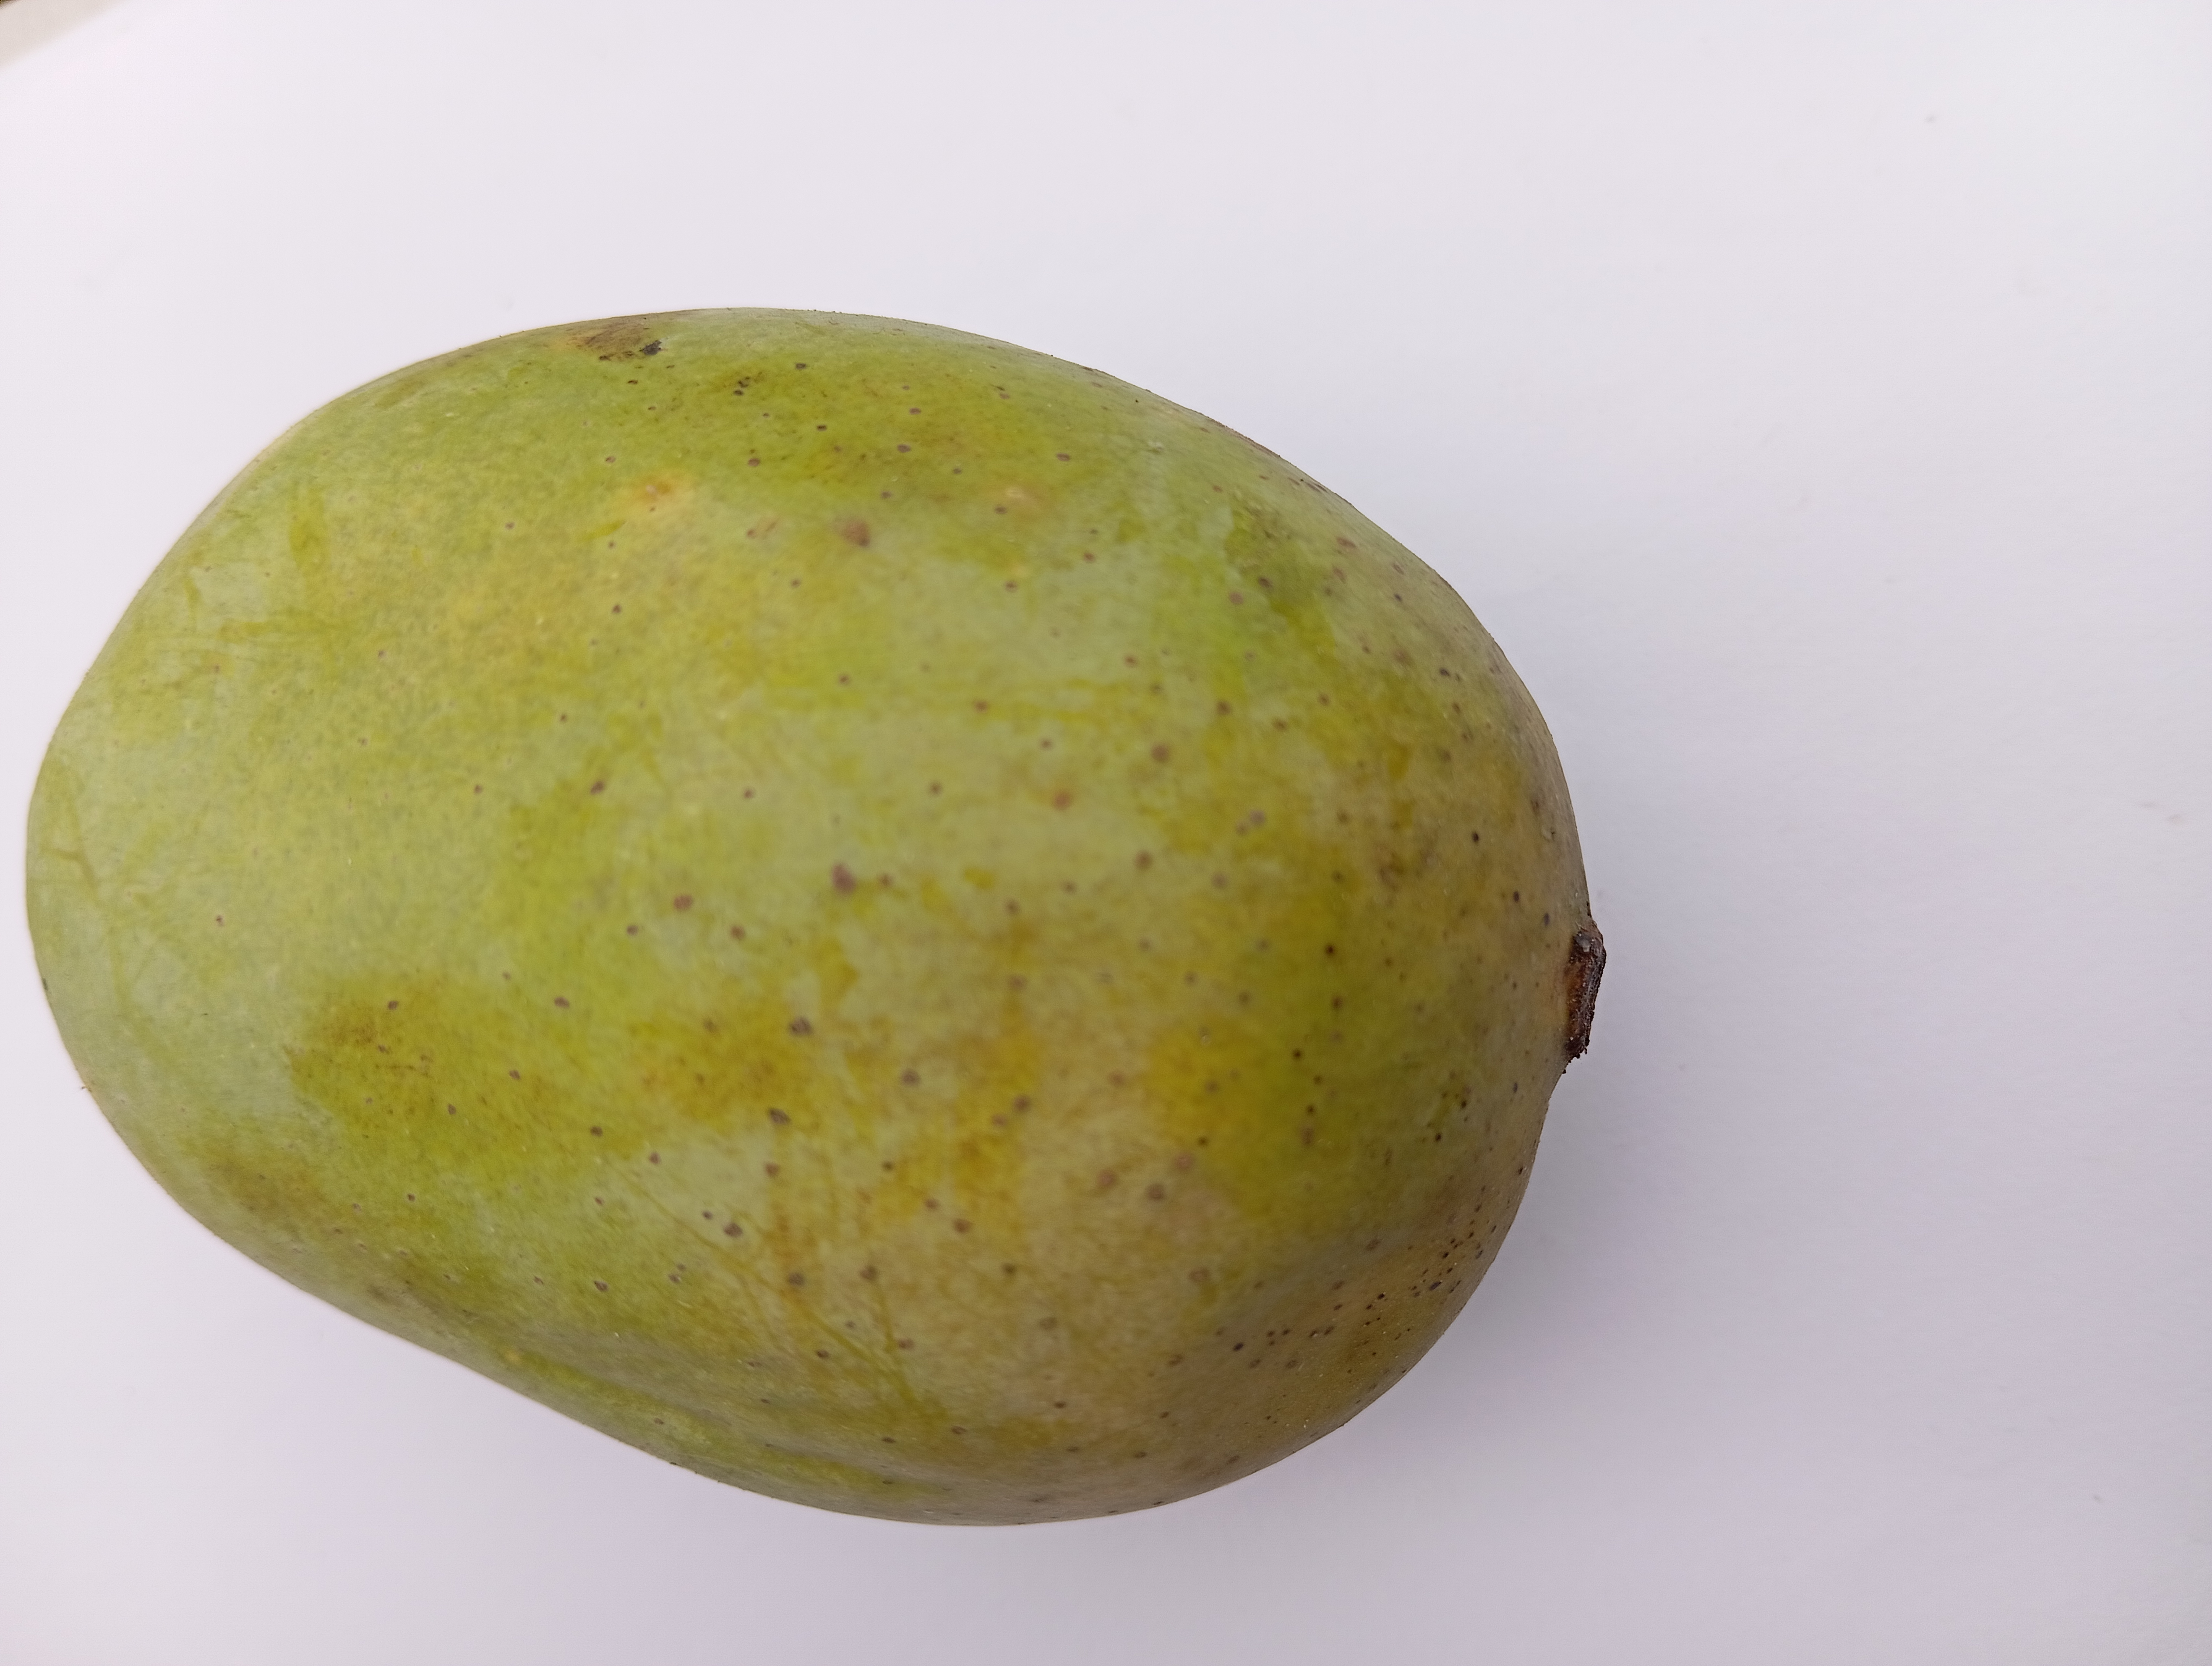
Mango variety: Langra